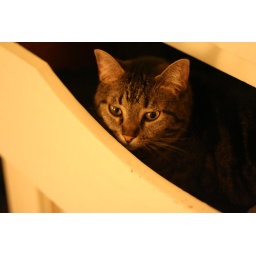
It's that time of year ... cats in sweater drawer pictures - 3